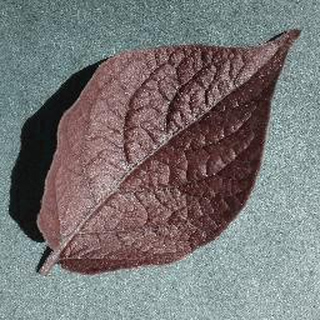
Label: healthy_potato